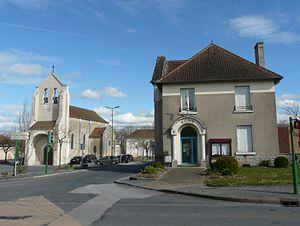
L'église et la mairie de Saint-Maurice-les-Brousses, Haute-Vienne, France.
La démographie de la Haute-Vienne se caractérise par une densité relativement faible. Les autres caractéristiques principales de la démographie départementale sont une population vieillissante, une augmentation de la population favorisée par un solde migratoire positif mais atténuée par un solde naturel négatif, même si la vitalité démographique est plus importante que dans les deux autres départements de la région Limousin. Le taux de fécondité y est parmi les plus bas de France.
Saint-Maurice-les-Brousses est une commune française située dans le département de la Haute-Vienne en région Nouvelle-Aquitaine.